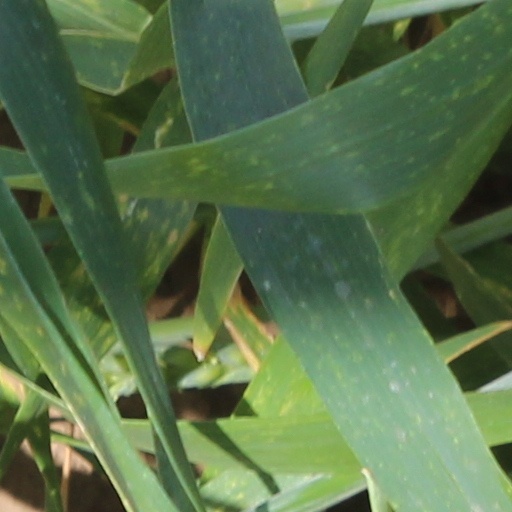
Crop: wheat